List of birds of Wallis and Futuna

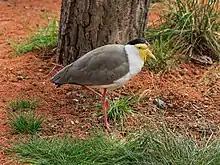
Masked lapwing

The family Charadriidae includes the plovers, dotterels and lapwings. They are small to medium-sized birds with compact bodies, short, thick necks and long, usually pointed, wings. They are found in open country worldwide.